Tricyrtis formosana

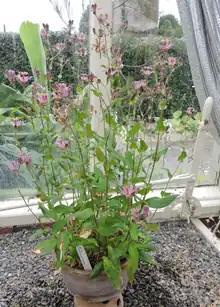
Tricyrtis formosana - National Botanic Gardens (Ireland)

"Tricyrtis formosana" is a rhizomatous herbaceous peennial up to tall, sometimes branching but sometimes not. The flowers are trumpet-shaped, white or light purple with prominent darker purple spots.